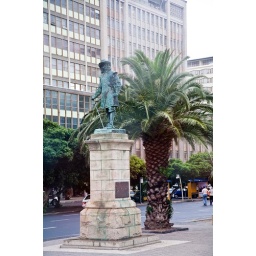
The monument of Johan van Riebeeck in Cape Town.